The Doctor

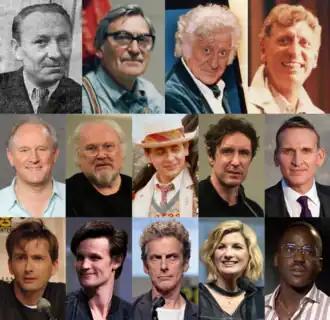
The actors who have played the Doctor as the lead role

The recasting of actors playing the part of the Doctor is explained within the programme by the Time Lords' ability to regenerate after suffering illness, mortal injury or old age. The process repairs all damage and rejuvenates the Doctor's body, but as a side effect it changes the Doctor's physical appearance and personality. This ability was not introduced until producers had to find a way to replace the ailing William Hartnell with Patrick Troughton and was not explicitly called "regeneration" until the third such instance, at the climax of "Planet of the Spiders" (1974). On screen, the transformation from Hartnell to Troughton was called a "renewal" and from Troughton to Pertwee a "change of appearance".